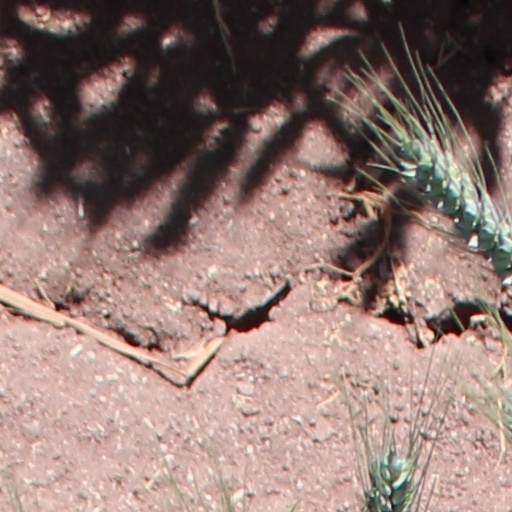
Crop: wheat